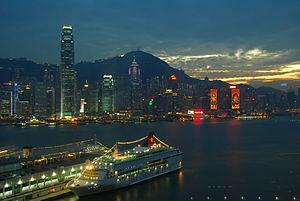
Hong Kong, officiellement la région administrative spéciale de Hong Kong de la république populaire de Chine, est la plus grande et la plus peuplée des deux régions administratives spéciales de la république populaire de Chine, l'autre étant Macao. Elle compte environ sept millions d'habitants que l'on appelle Hongkongais dont l'espérance de vie, de 84,2 ans, est la plus longue au monde en 2017.